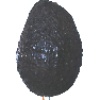
Label: Avocado ripe 1